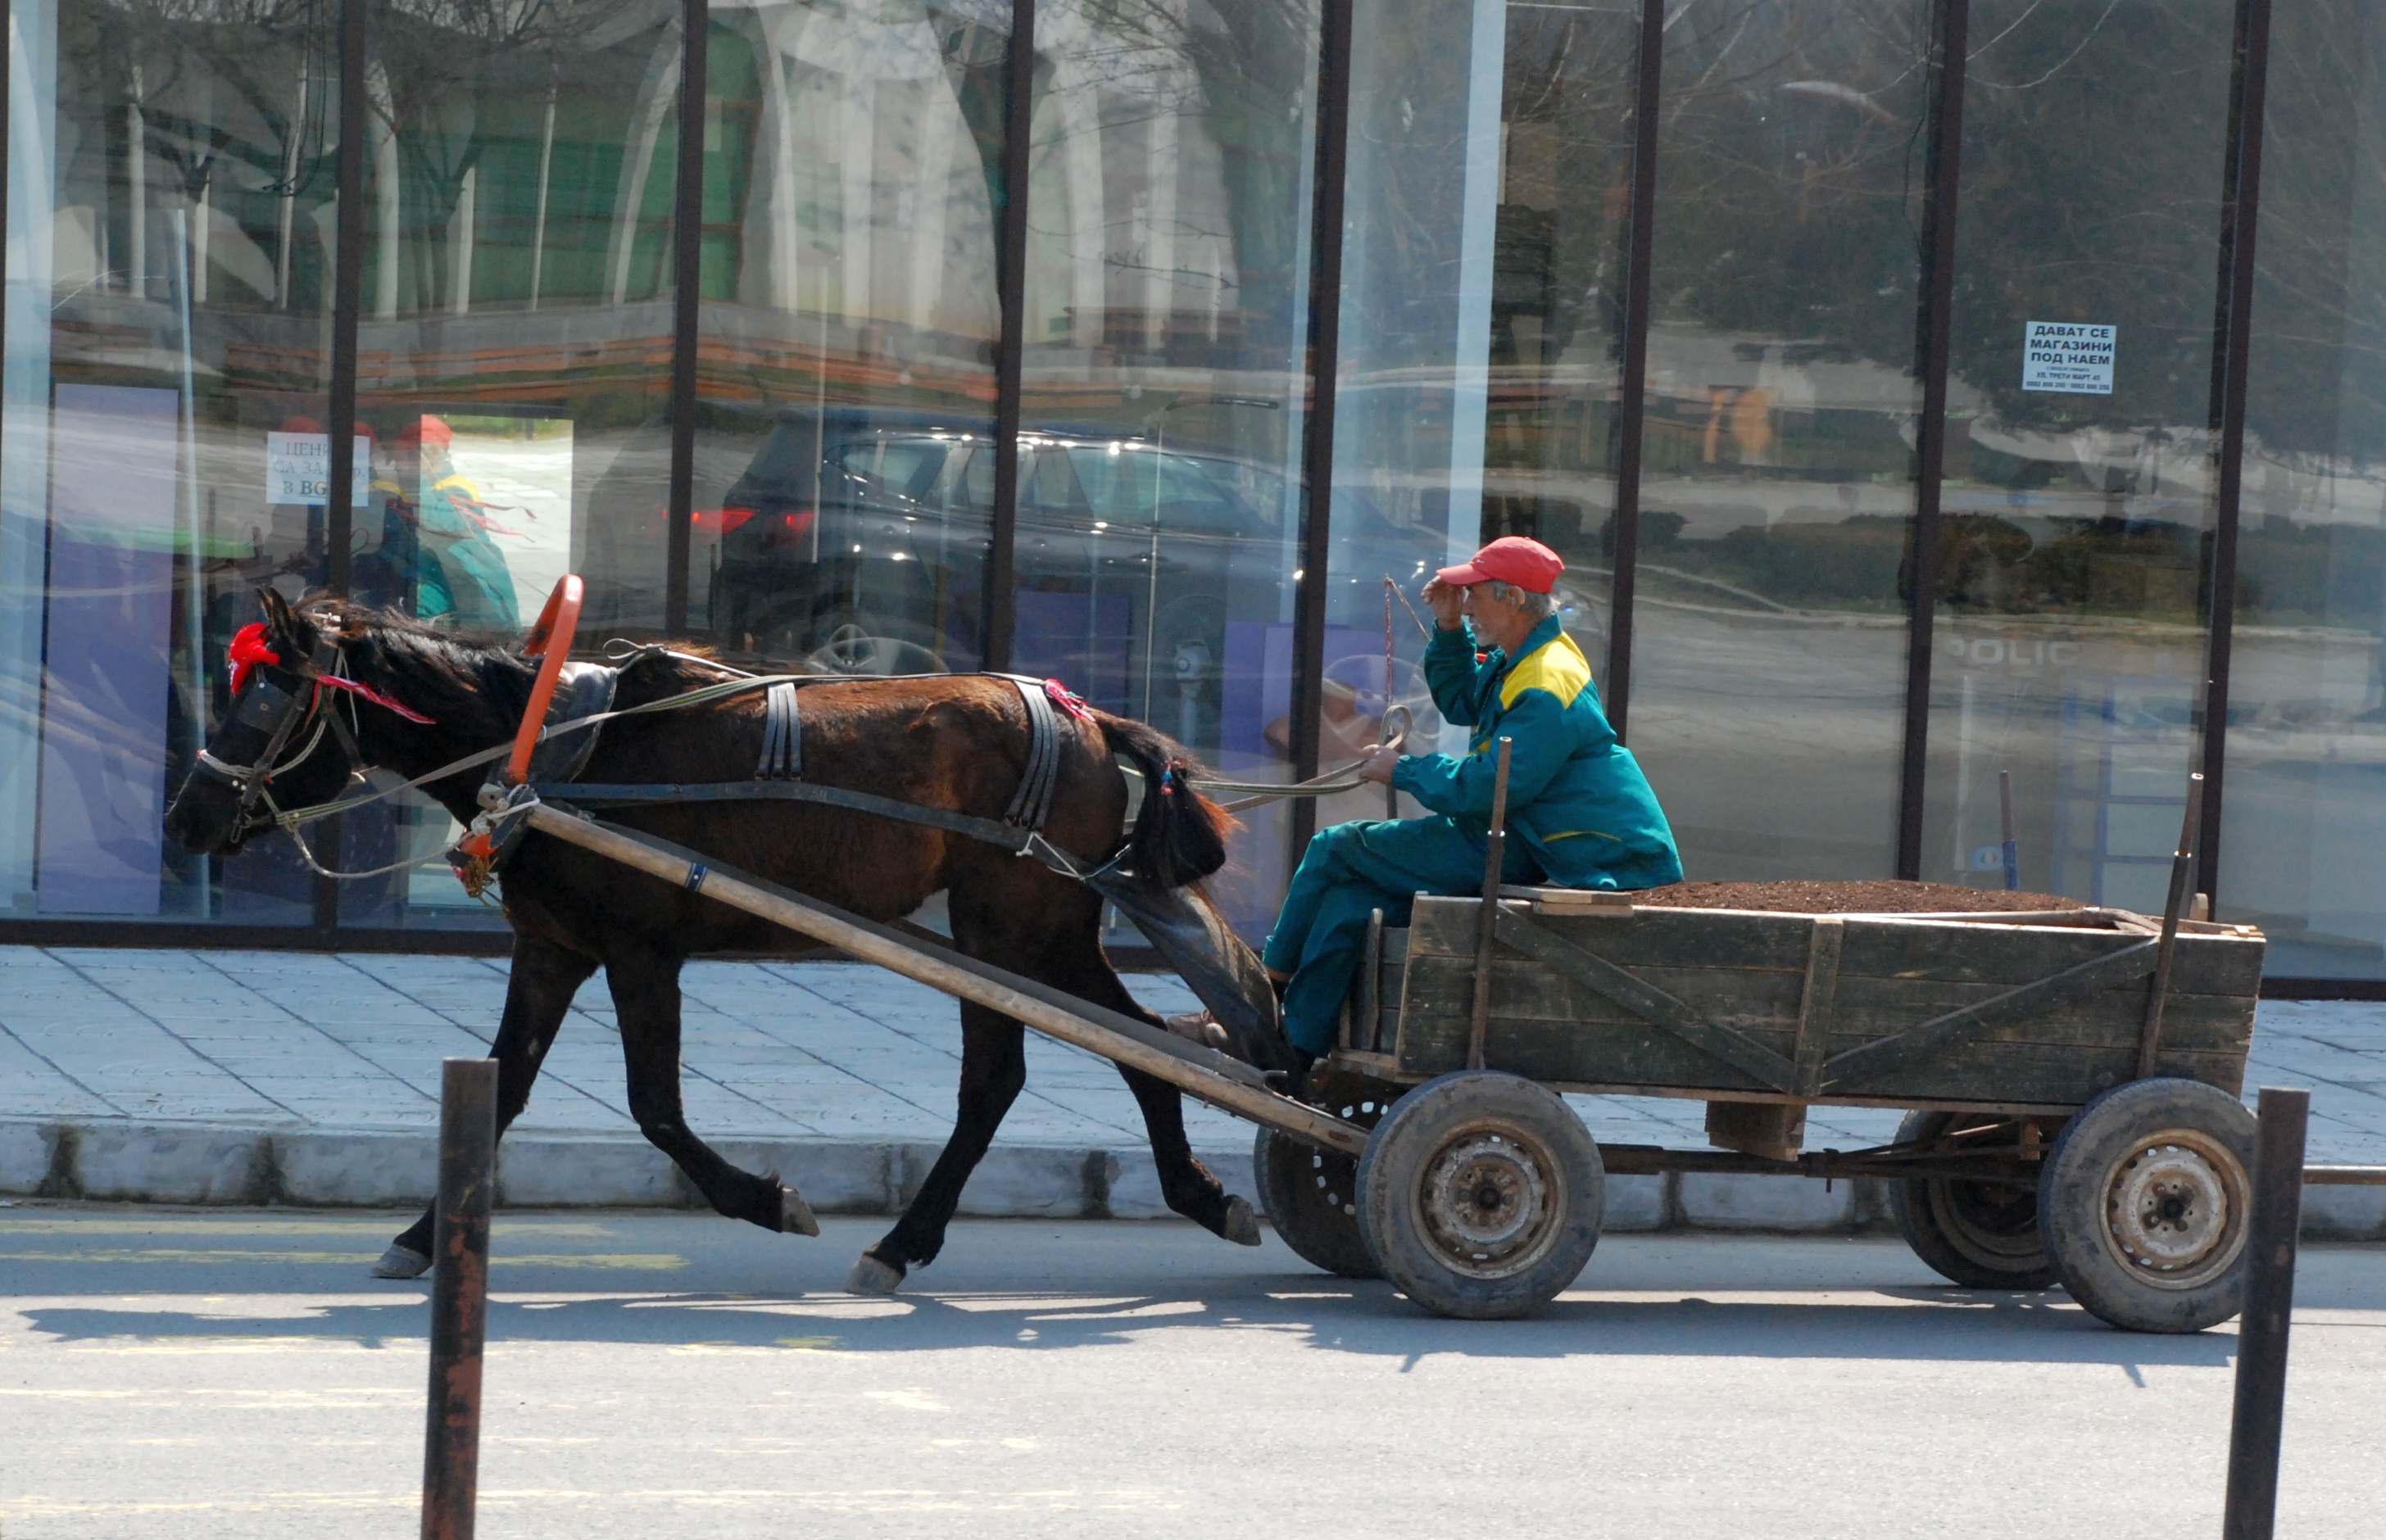
snow, winter, cart, transport, europe, vehicle, nikon, carriage, nikkor, d80, 70300mm, nikond80, 70300mmf4556gvr, bulgaria, primorsko, horse like mammal, horse and buggy